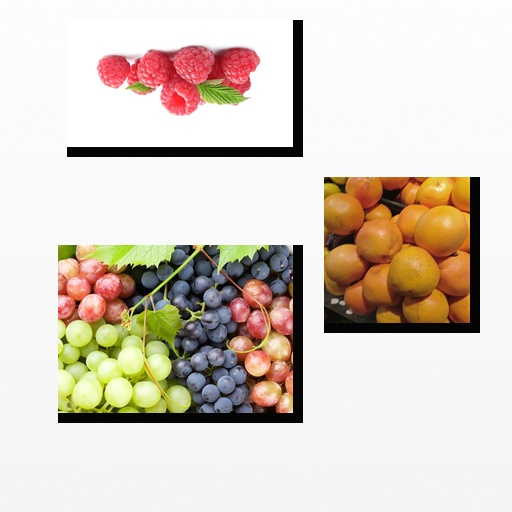
Food items: grapes, raspberry, red_grapefruit